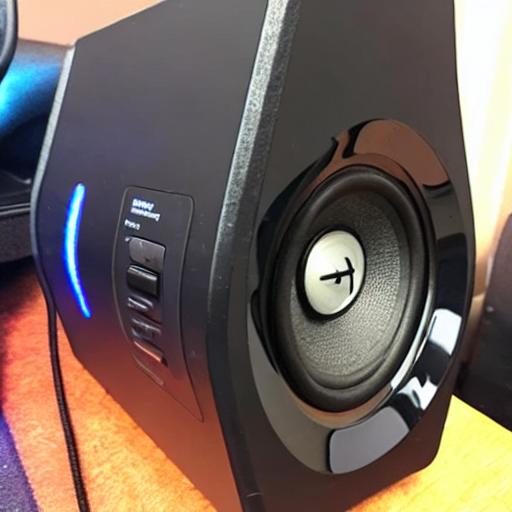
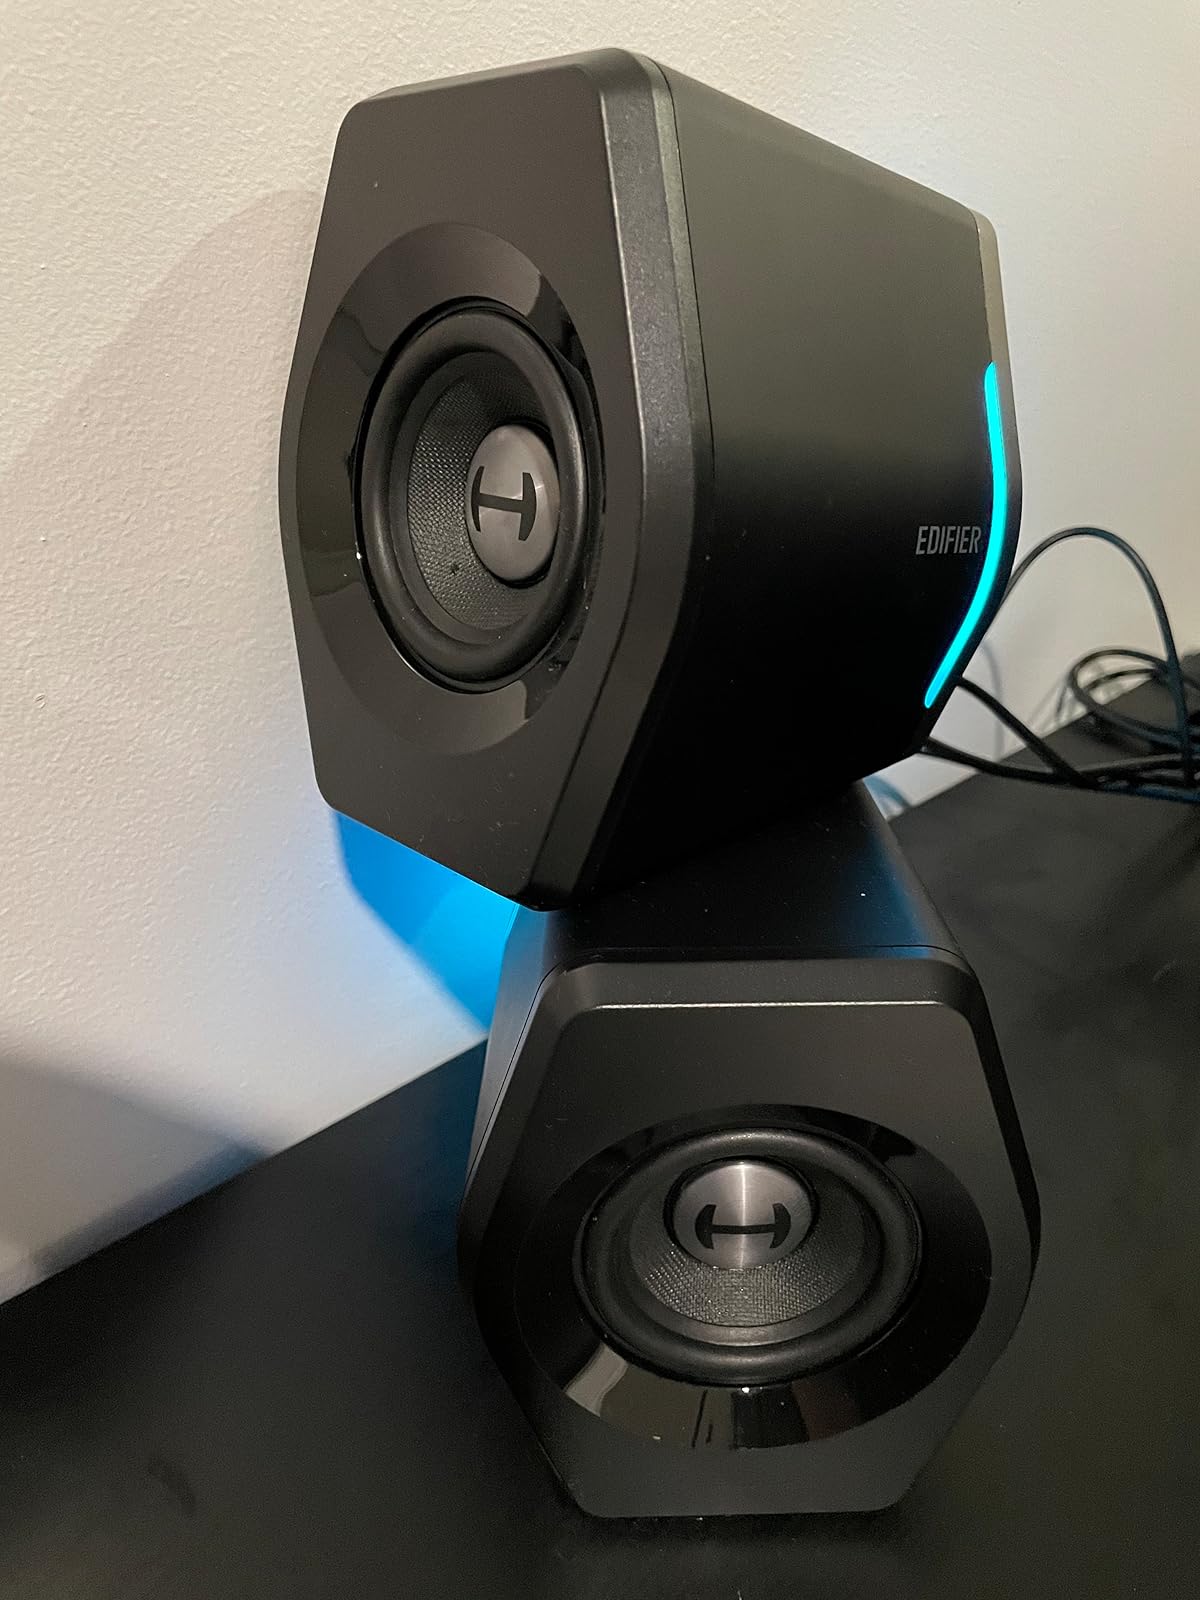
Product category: speaker
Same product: no